Daryl Davis

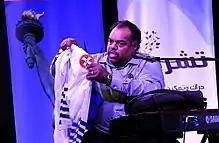
Davis holding up KKK robes at Blues and Rock for Humanity in November 2017

Davis has worked to improve race relations by seeking out, engaging in dialogue with, and befriending members of the Ku Klux Klan. In 1983, he was playing country western music in a "white" bar in Frederick, Maryland, when a patron came up to him and said it was the first time he had "heard a black man play as well as Jerry Lee Lewis". Davis explained to the man that "Jerry Lee learned to play from black blues and boogie-woogie piano players and he's a friend of mine". The white patron was skeptical and over a drink admitted he was a member of the KKK. The two became friends and eventually the man gave Davis contact information on KKK leaders.